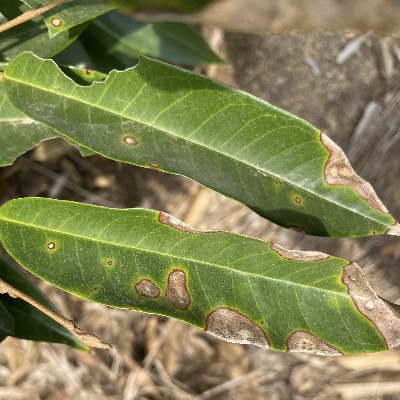
Label: Leaf_Phomopsis